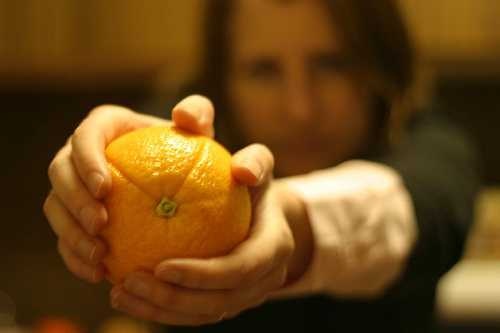
Label: Orange